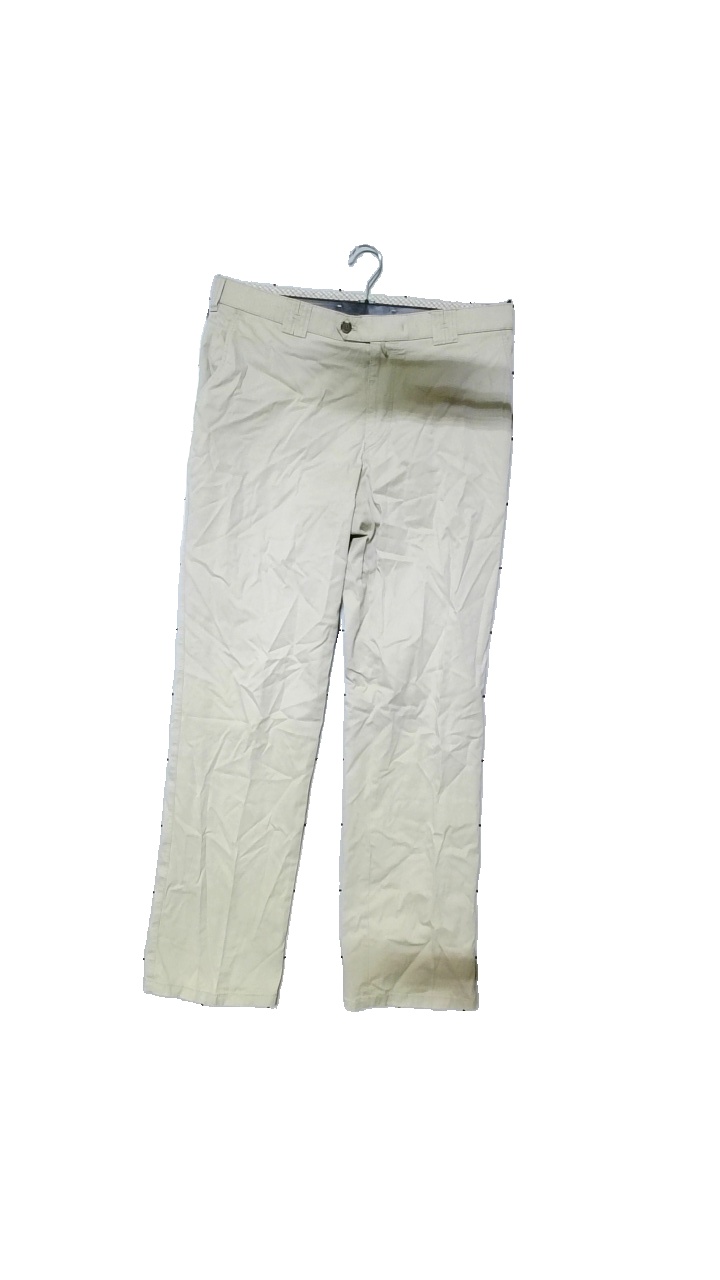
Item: Trousers (Men)
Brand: Missing
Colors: Beige
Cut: Regular
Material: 98%Cotton2%Elastan
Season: All
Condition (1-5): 3
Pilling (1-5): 3
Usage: Reuse
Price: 50-100